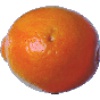
Label: Tangelo 1